Kiskunság National Park

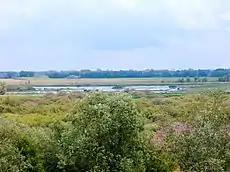
Meadow of Alpár in the national park

Kiskunság National Park is a national park located in Danube–Tisza Interfluve mainly in Bács-Kiskun county, Hungary. It was created in 1975 and declared a biosphere reserve by the UNESCO. The park covers an area of 530 km and stretches across the Little Cumania (Kiskunság) region of the Great Hungarian Plain.